Igorot people

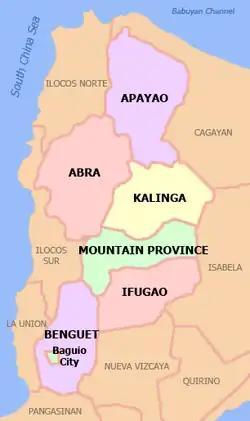
Political map of the Cordillera Administrative Region

As of 2020, The total population of the Itnegs are 100,806. The Tingguians are further divided into 11 distinct subgroups which are the Adasen, Balatok, Banao, Belwang, Binongan, Gobang, Inlaud, Mabaka, Maeng, Masadiit and Moyadan. Wealth and material possessions (such as Chinese jars, copper gongs called "gangsa", beads, rice fields, and livestock) determine the social standing of a family or person, as well as the hosting of feasts and ceremonies. Despite the divide of social status, there is no sharp distinction between rich ("baknang") and poor. Wealth is inherited but the society is open for social mobility of the citizens by virtue of hard work. Medium are the only distinct group in their society, but even then it is only during ceremonial periods.